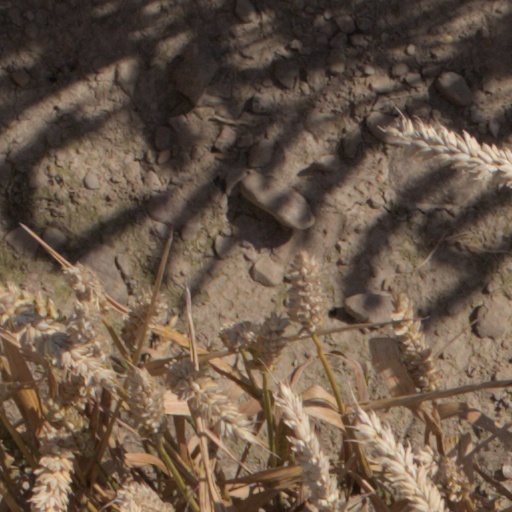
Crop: wheat